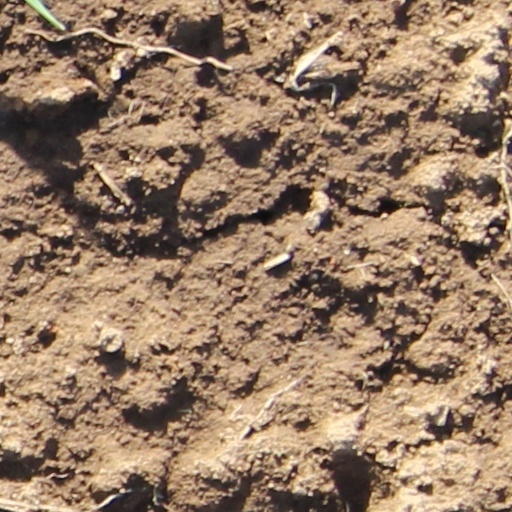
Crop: wheat